Dave Kerman

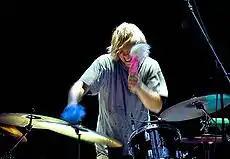
Dave Kerman (with Barbie dolls) performing with Present at NEARFest, July 2005.

When U Totem broke up in 1993, Kerman reformed the 5uu's with Drake and Sanjay Kumar. In 1994 Kerman and Drake moved into an old unoccupied farm house in Caudeval in southern France owned by ex-Henry Cow drummer Chris Cutler and sound engineer EM (Maggie) Thomas. Cutler and Thomas had purchased the farm a few years earlier with a view to using it as a recording studio. Kerman and Drake undertook the task of renovating and converting the farm house, and it was named Studio Midi-Pyrenees, with Drake the resident engineer/producer. In 1996 Kerman joined the Dutch avant-garde band Blast, recorded one album and toured Europe and North America with them.